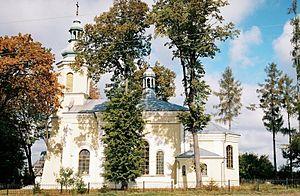
Tarnawatka est un village de la gmina de Tarnawatka, du powiat de Tomaszów Lubelski, dans la voïvodie de Lublin, situé dans l'est de la Pologne.